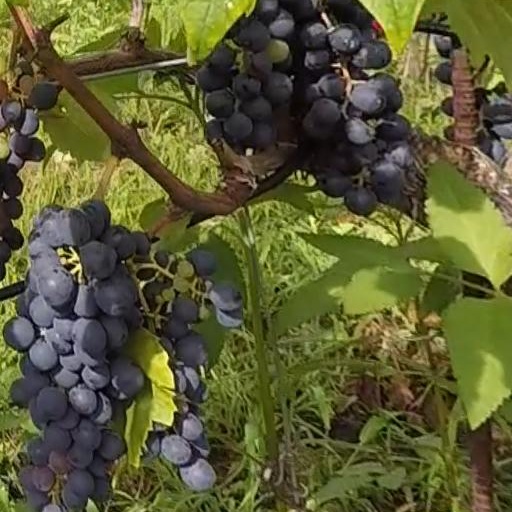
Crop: grape